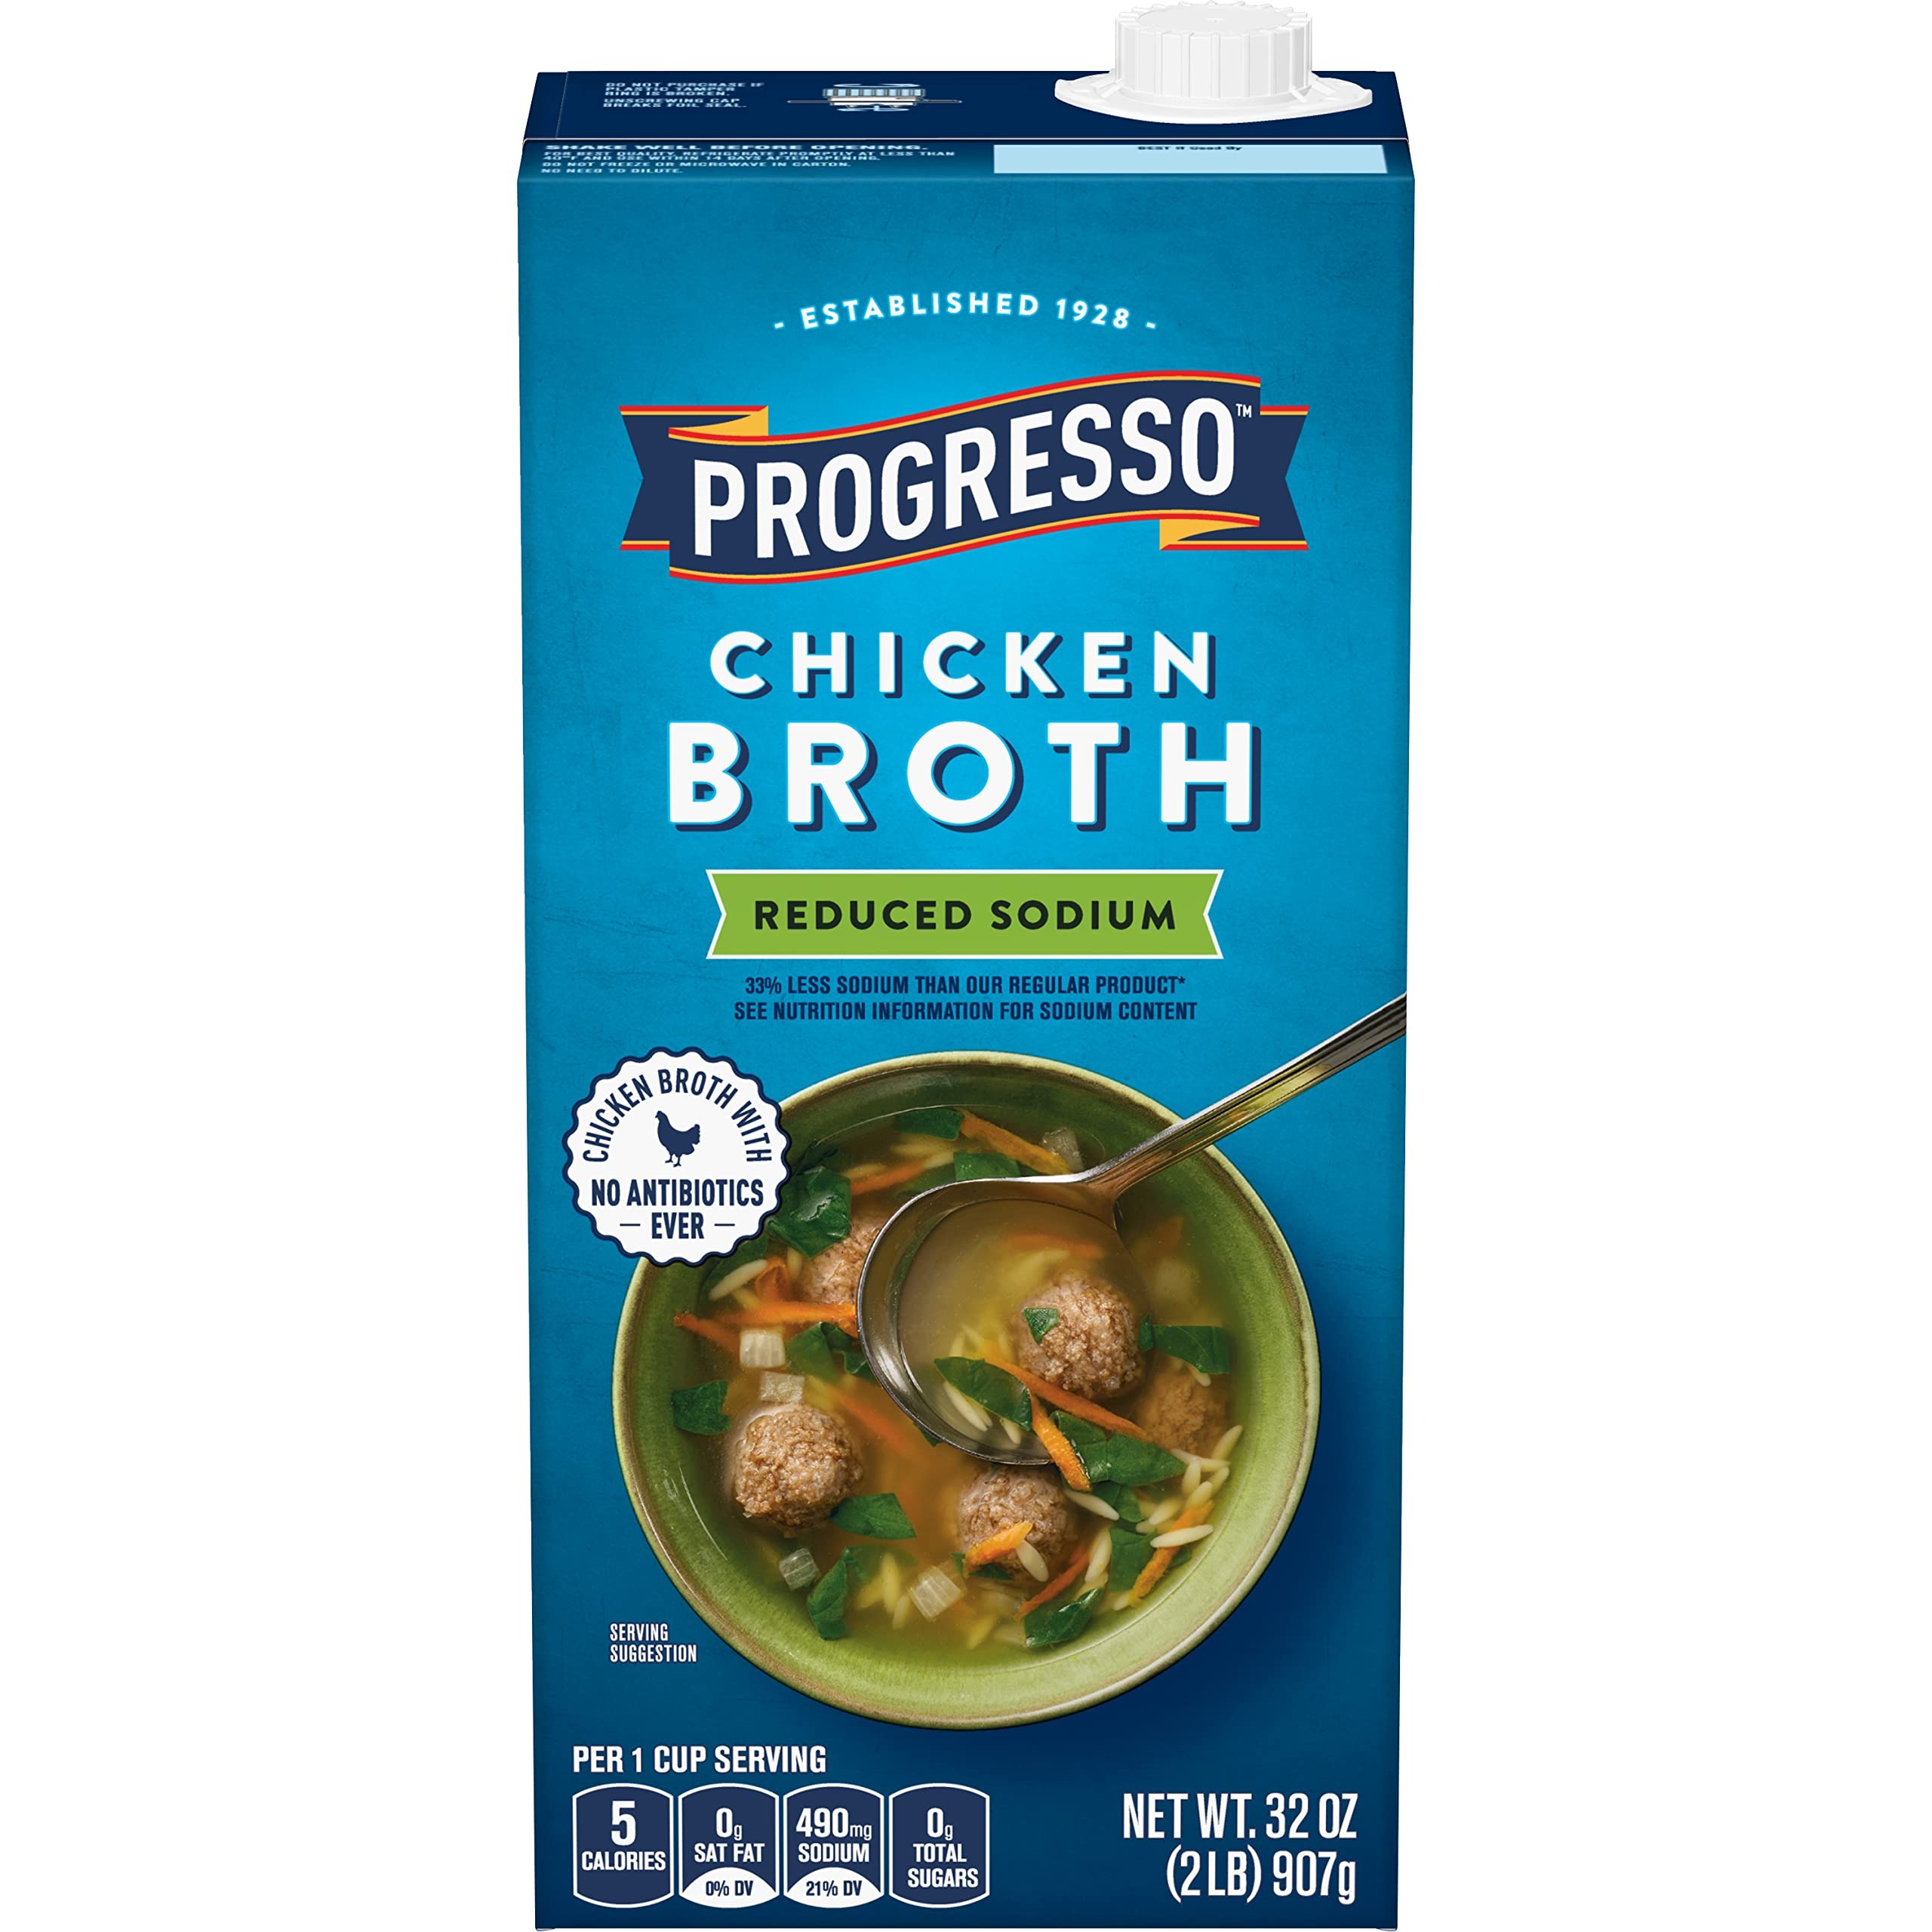
Item Name: Progresso Chicken Broth, Reduced Sodium, Gluten Free, 32 oz.
Bullet Point 1: REDUCED-SODIUM CHICKEN BROTH: Stock your pantry with great-tasting Progresso reduced sodium chicken broth
Bullet Point 2: DELECTABLE TASTE: Savor the warm flavors of chicken broth made with no antibiotics ever
Bullet Point 3: QUALITY INGREDIENTS: Progresso broth contains no artificial flavors and no preservatives
Bullet Point 4: GLUTEN FREE: Our chicken broth is made with gluten-free ingredients
Bullet Point 5: PER SERVING: Enjoy the taste of chicken broth at five calories per serving
Value: 32.0
Unit: Ounce

Price: 3.535